Bogdan Petriceicu Hasdeu National College

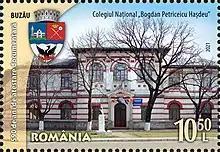
The college on a 2021 stamp of Romania

In 1893, the Ministry issued an order to approve the opening of the first high-school class at the "Al. Hâjdeu" school, which happened in 1894. The first high-school class graduated in 1897. Basil Iorgulescu resigned as headmaster in 1901, due to poor health, and died three years later.